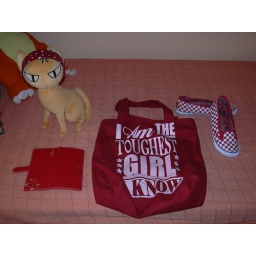
Life in white and red